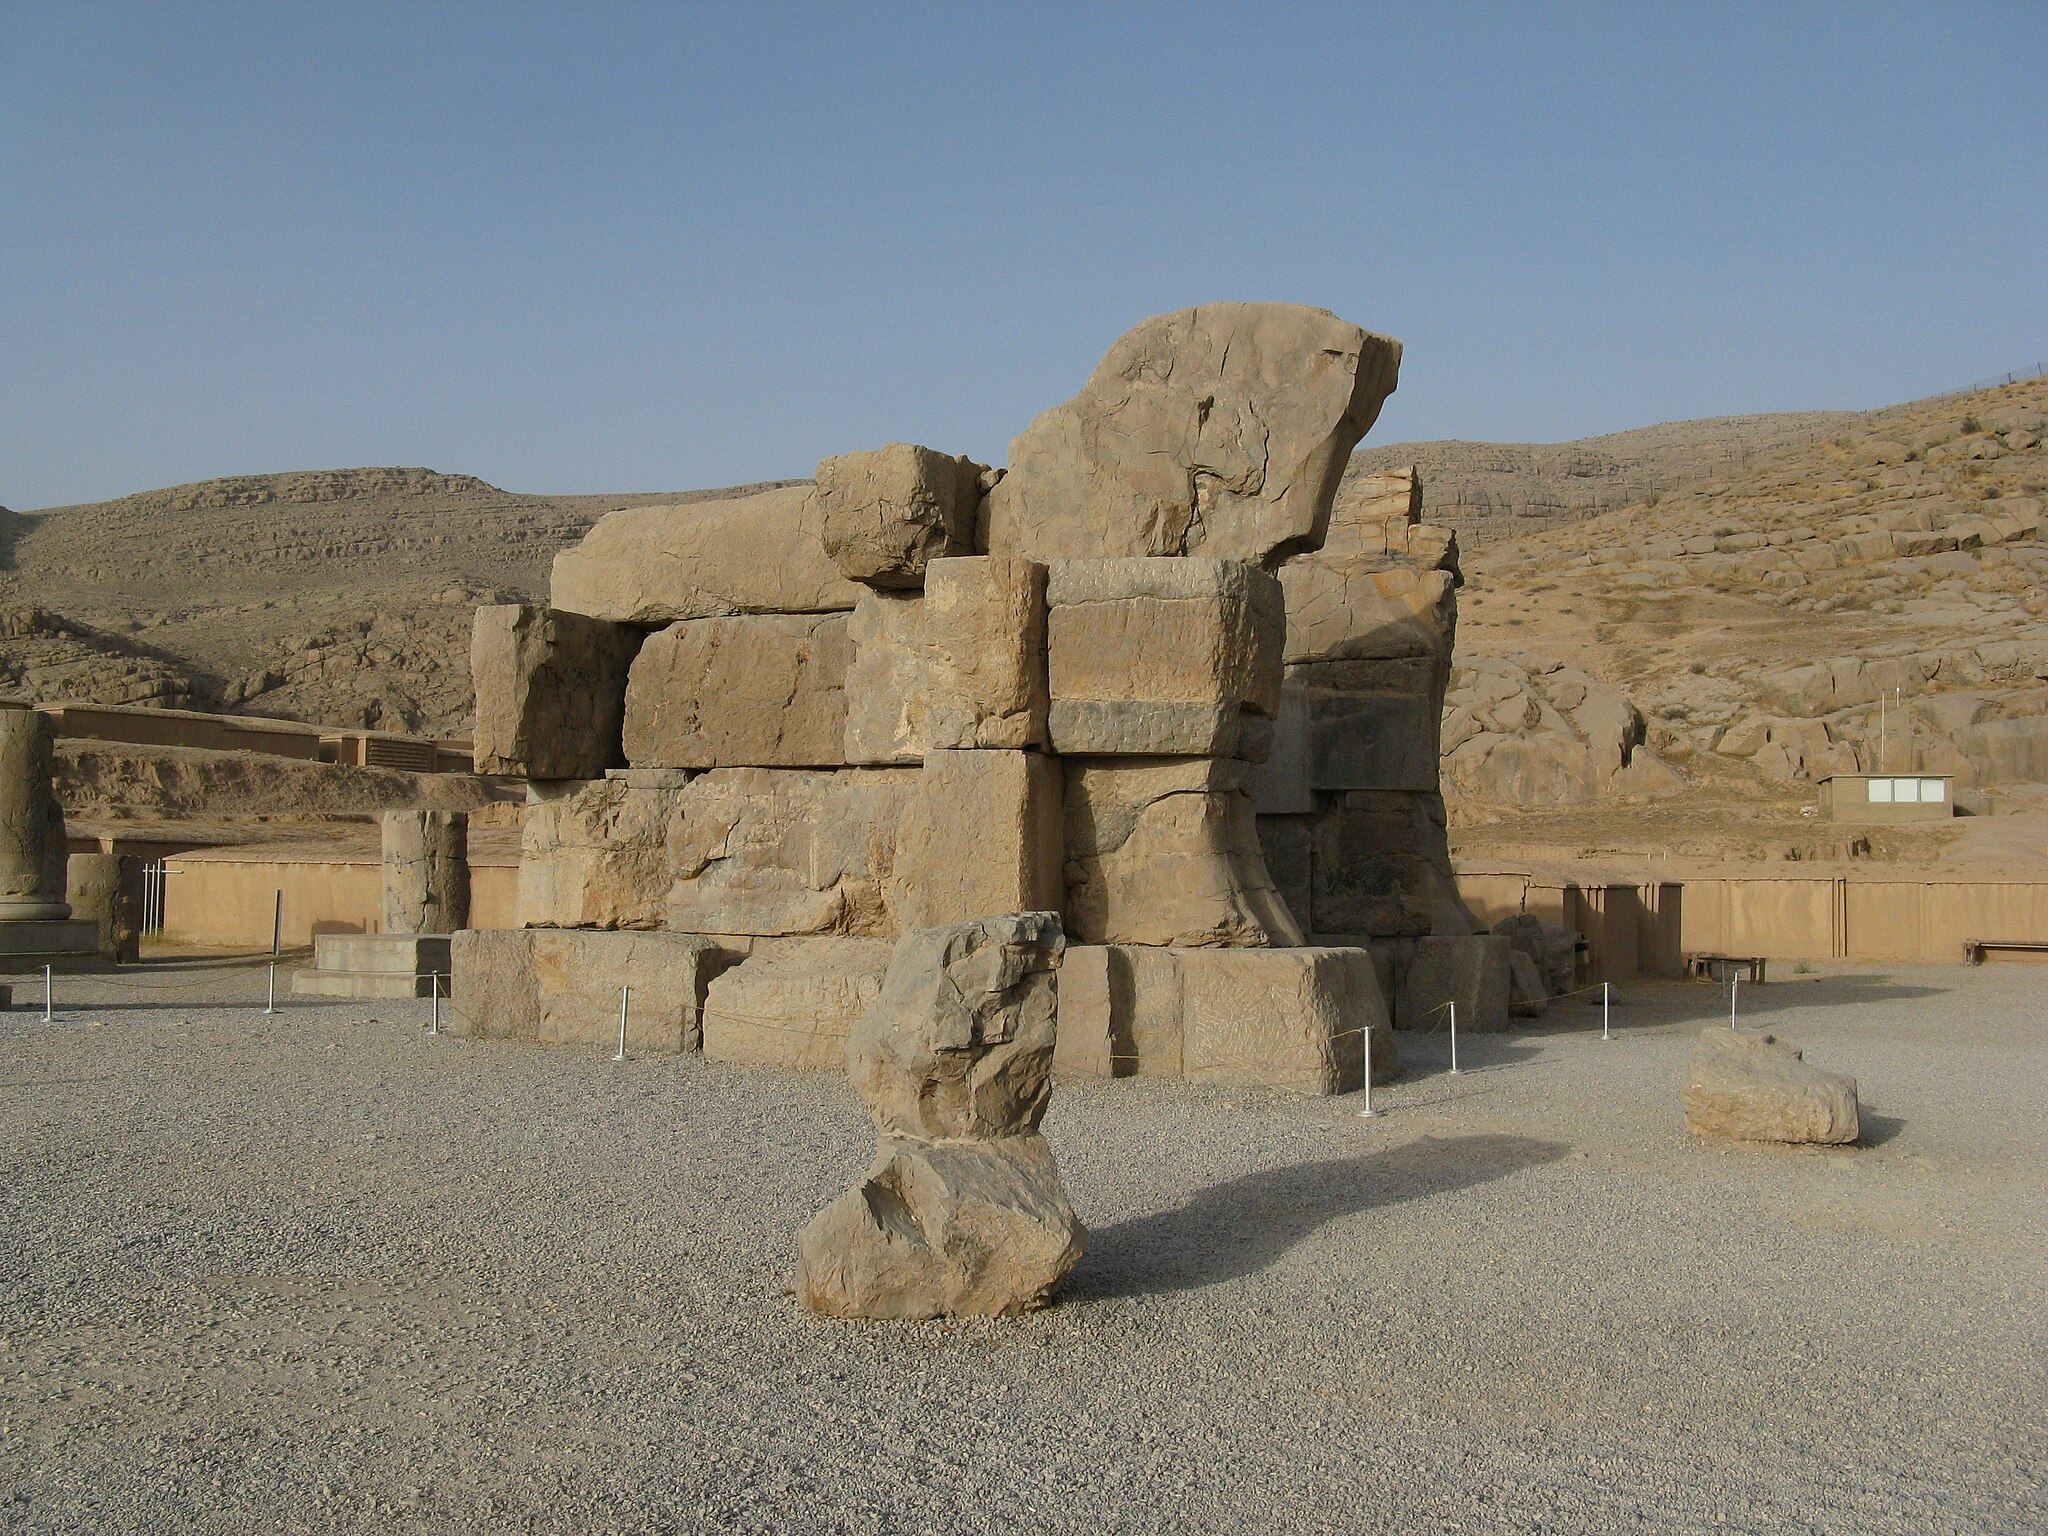
Title: Horse statue - panoramio
Description: Horse statue
Date: Taken on 29 September 2010
Categories: Unfinished gate of Persepolis, Panoramio files uploaded by Panoramio upload bot, Panoramio images reviewed by trusted users, Photos from Panoramio, Files with coordinates missing SDC location of creation, 2010 in Persepolis, Iran photographs taken on 2010-09-29, Photos from Panoramio ID 341624